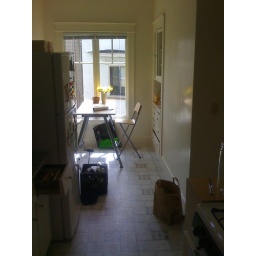
Built in cabinet to the right of the window